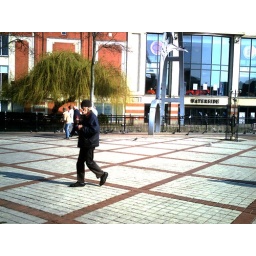
Old boy strolling across the market area in Lincoln.